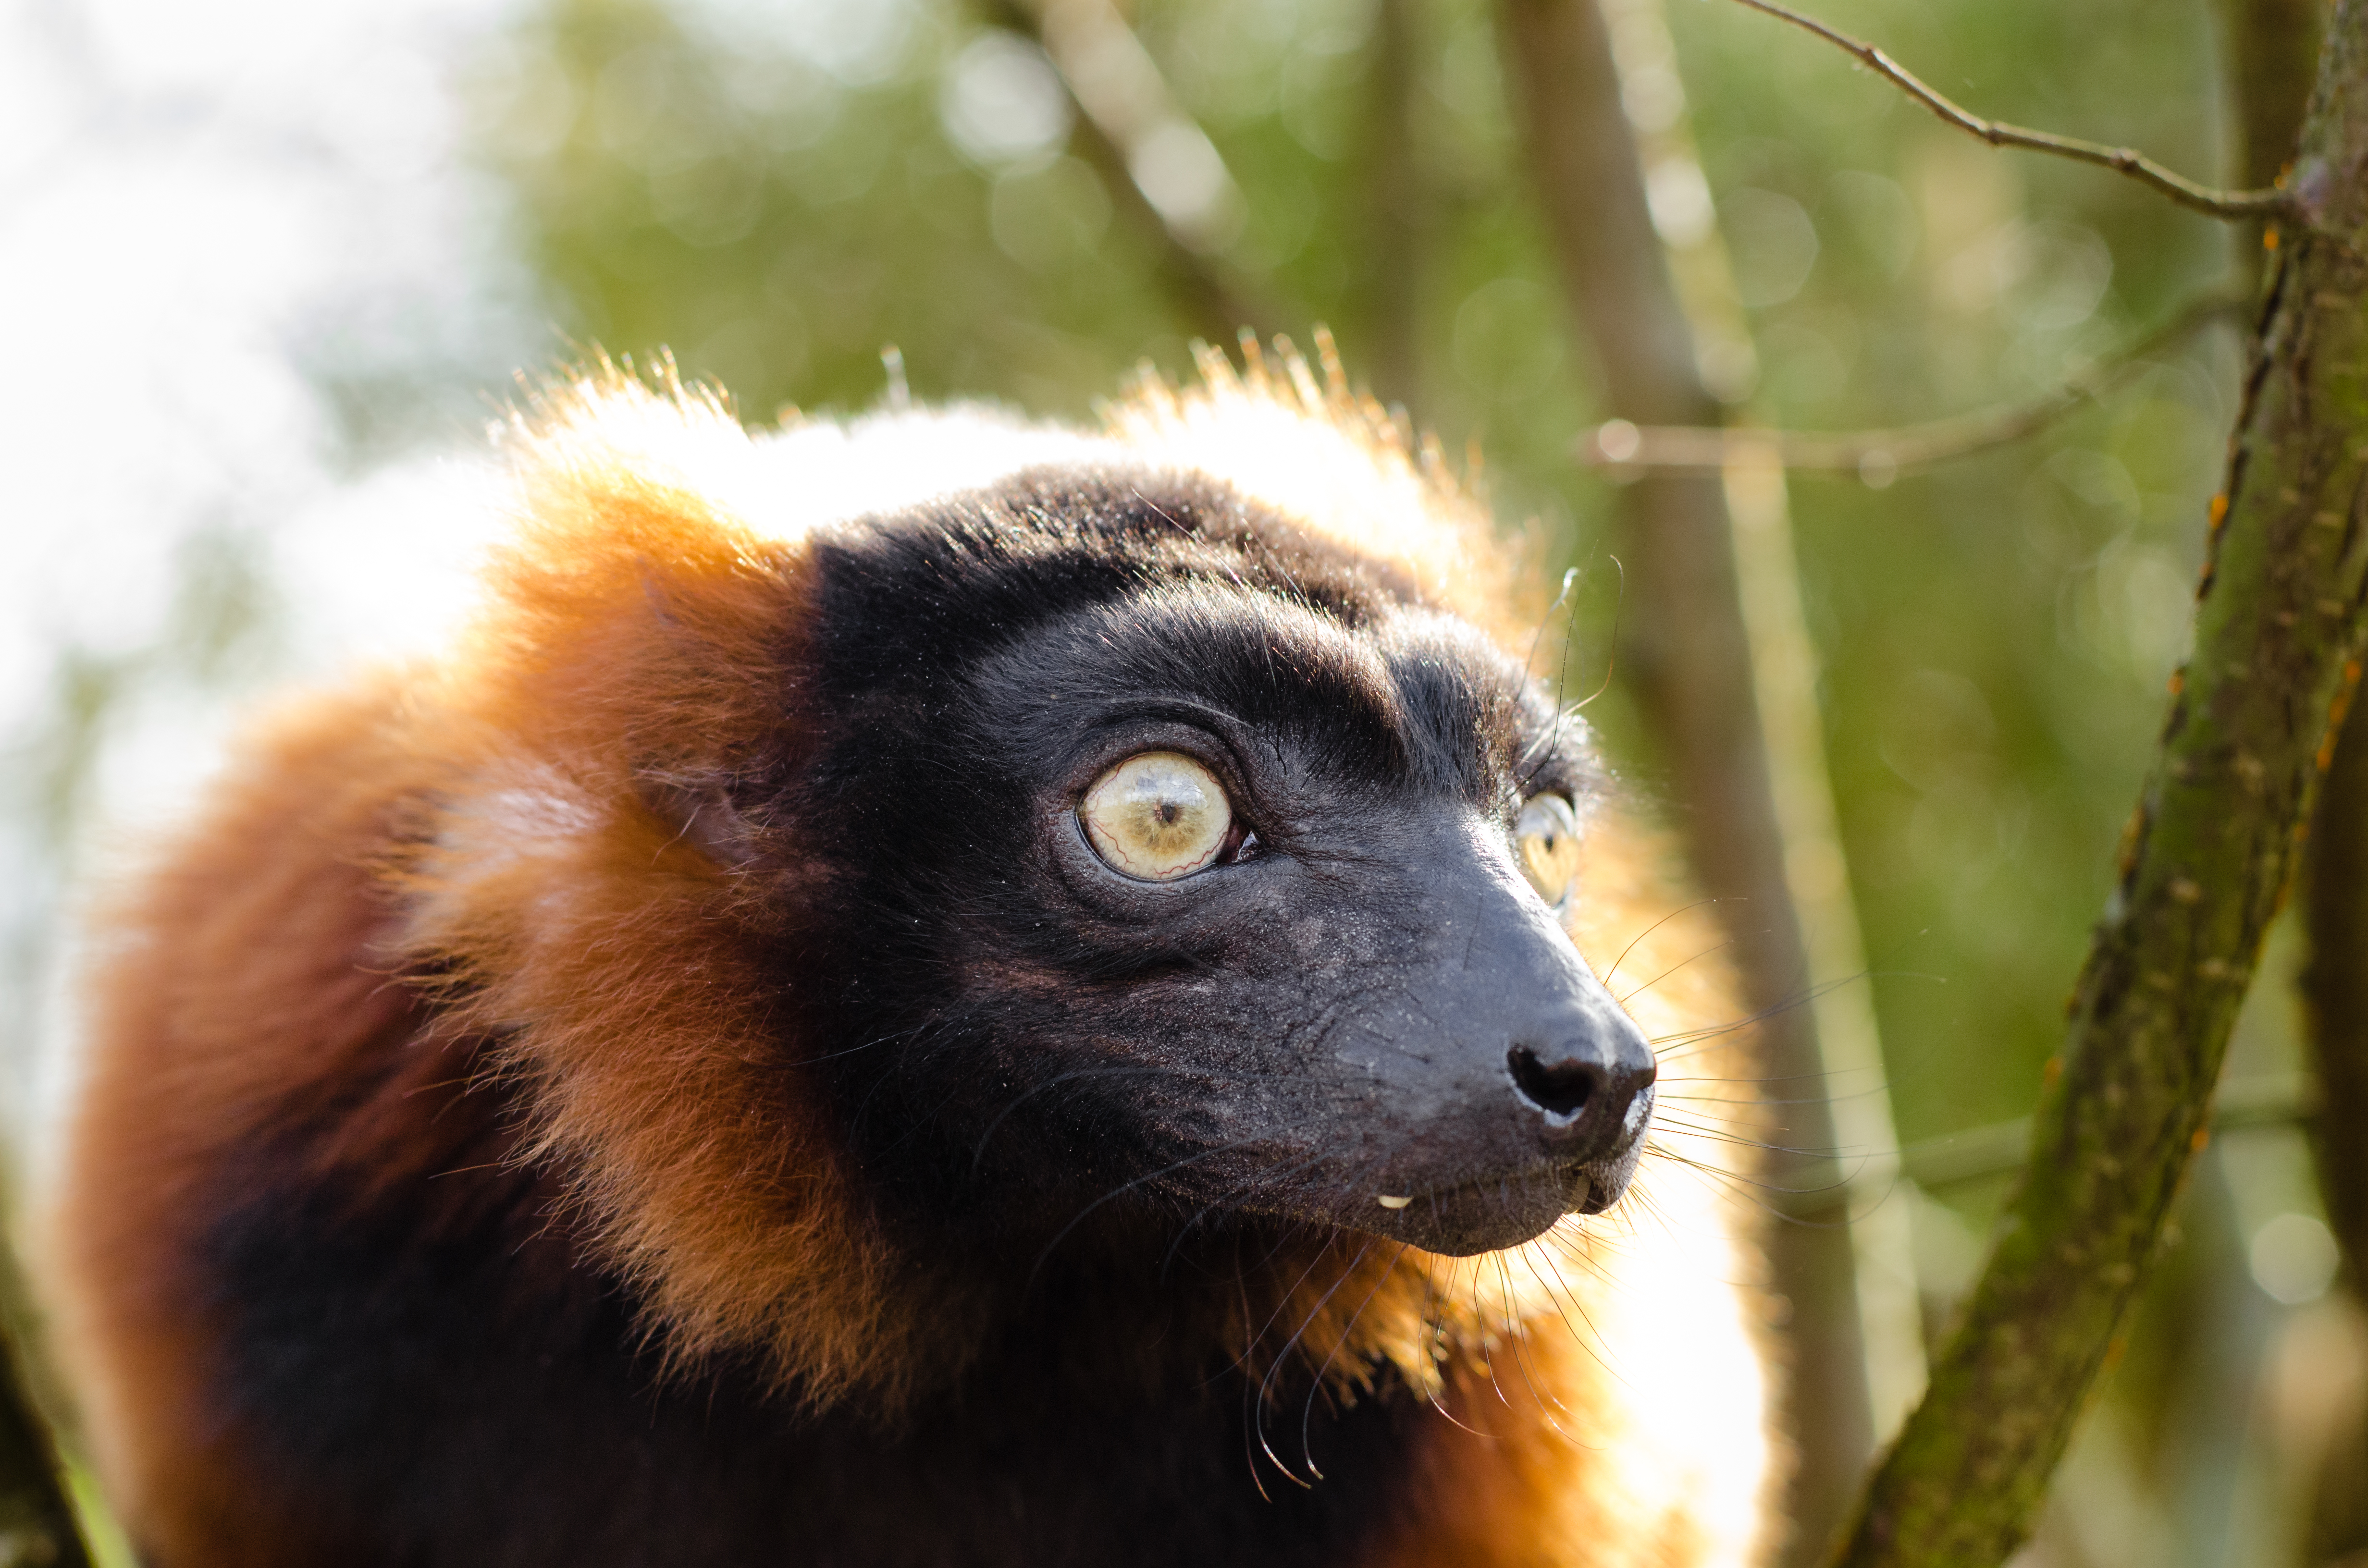
bokeh, feet, cute, wildlife, zoo, red, mammal, nikon, fauna, primate, eyes, hands, madagascar, vertebrate, zoom, germany, deutschland, augen, adorable, lemur, d7000, roter, niedlich, tierpark, hnde, madagaskar, ruffed, vari, lemuren, gelsenkirchen, erlebniswelt, fuse, macaque, old world monkey, capuchin monkey, new world monkey, tufted capuchin